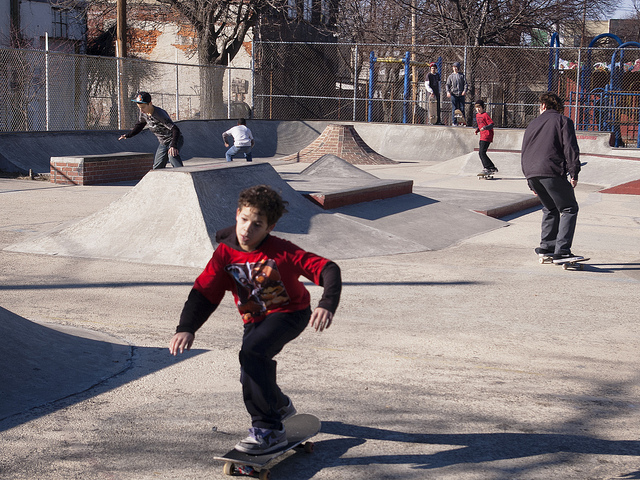
user: Given an image and a question. Answer the question in a short answer. Question: Are these kids most likely having fun or bored? Short Answer:
assistant: fun